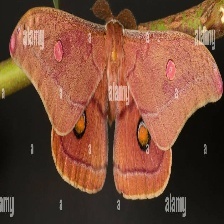
Species: EMPEROR GUM MOTH